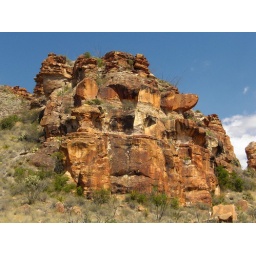
some of the red rock with diving board in Red Rocks Canyon